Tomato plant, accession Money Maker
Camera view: vertical (180 deg); turntable rotation: 60 degrees
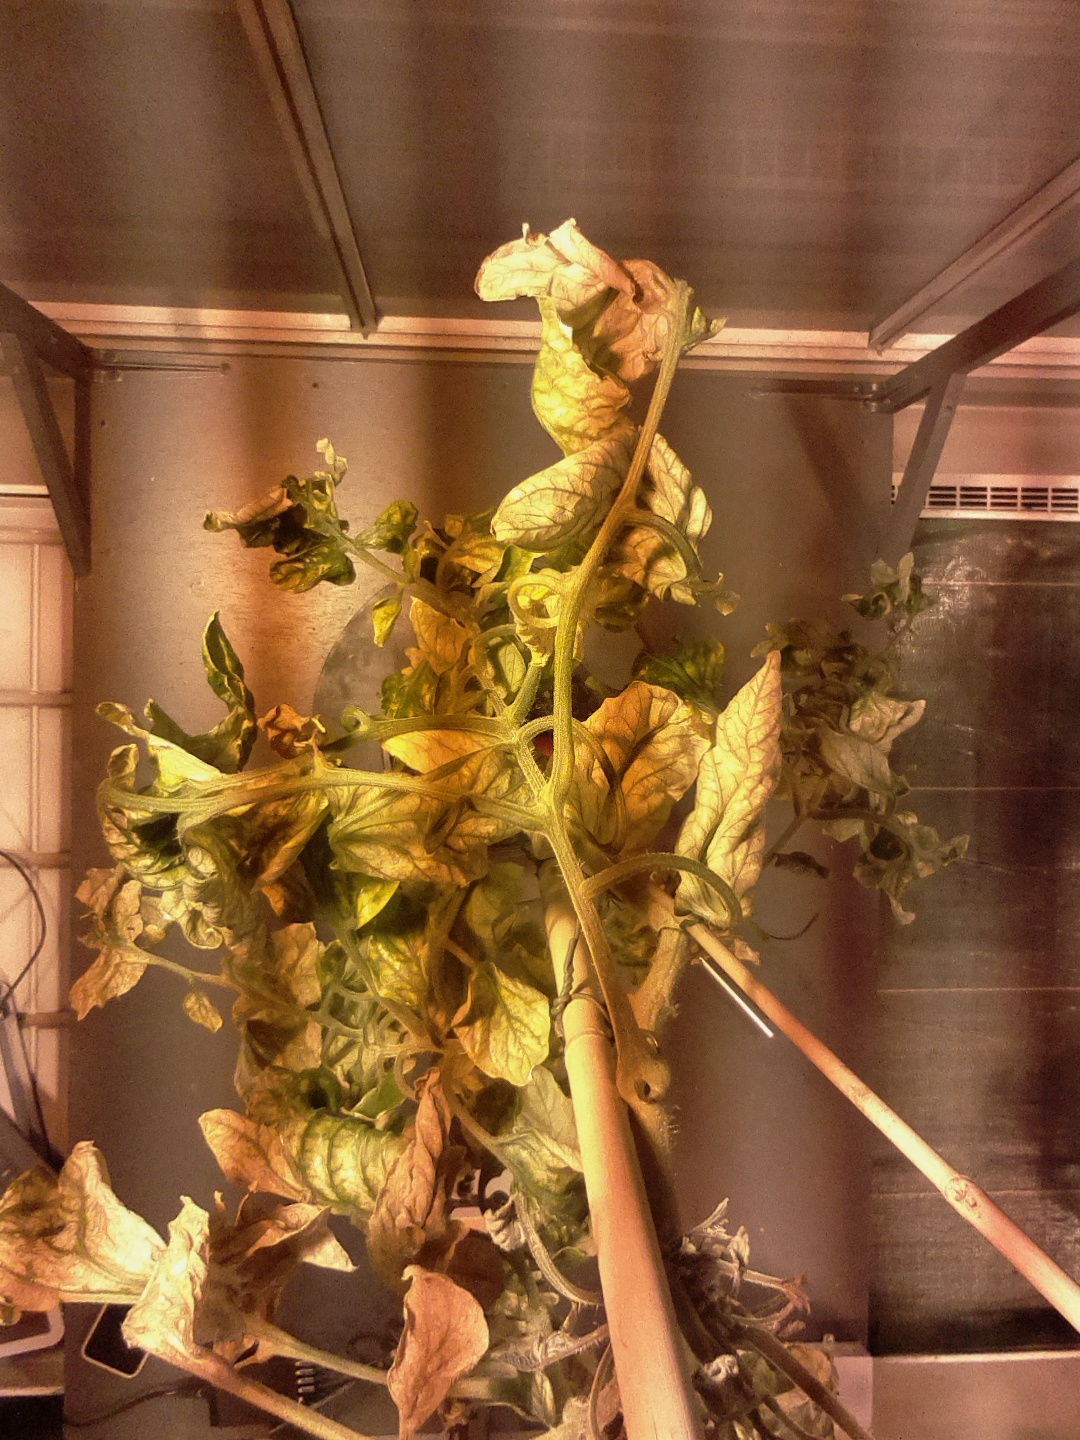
BBCH growth stage 29: 90%-100% Side shoots formed